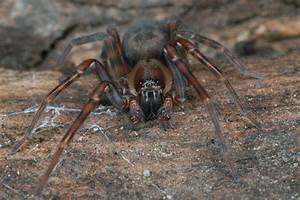
Label: spider